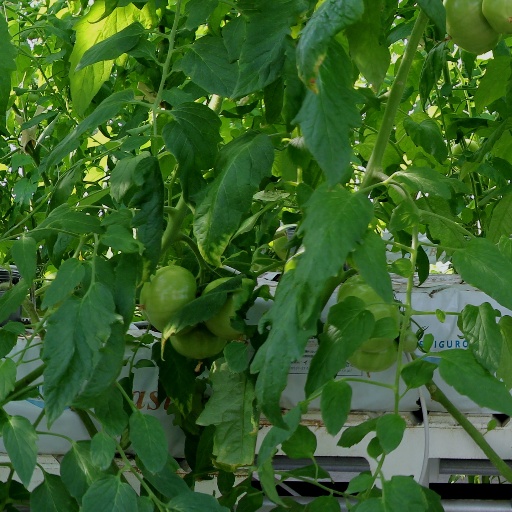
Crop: tomato